Chris Masters

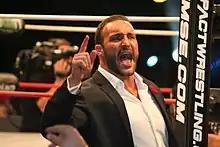
Chris Adonis in November 2017

On the April 6 episode of "Impact", Mordetzky returned to TNA, now known as Impact Wrestling under the ring name Chris Adonis. In his debut he competed in an eight-man tag team match by teaming with Matt Morgan, Magnus and Alberto El Patron against Lashley, Bram, Eli Drake and Tyrus in a winning effort. On the April 20 episode of "Impact", Adonis attacked Moose from behind, establishing himself as a heel in the process. During the following weeks, Adonis formed an alliance with Drake against Moose. On the June 8 episode of "Impact", Adonis lost a GFW Global Title Match to Alberto El Patron. At Slammiversary XV, Adonis and Drake were defeated by Moose and DeAngelo Williams.